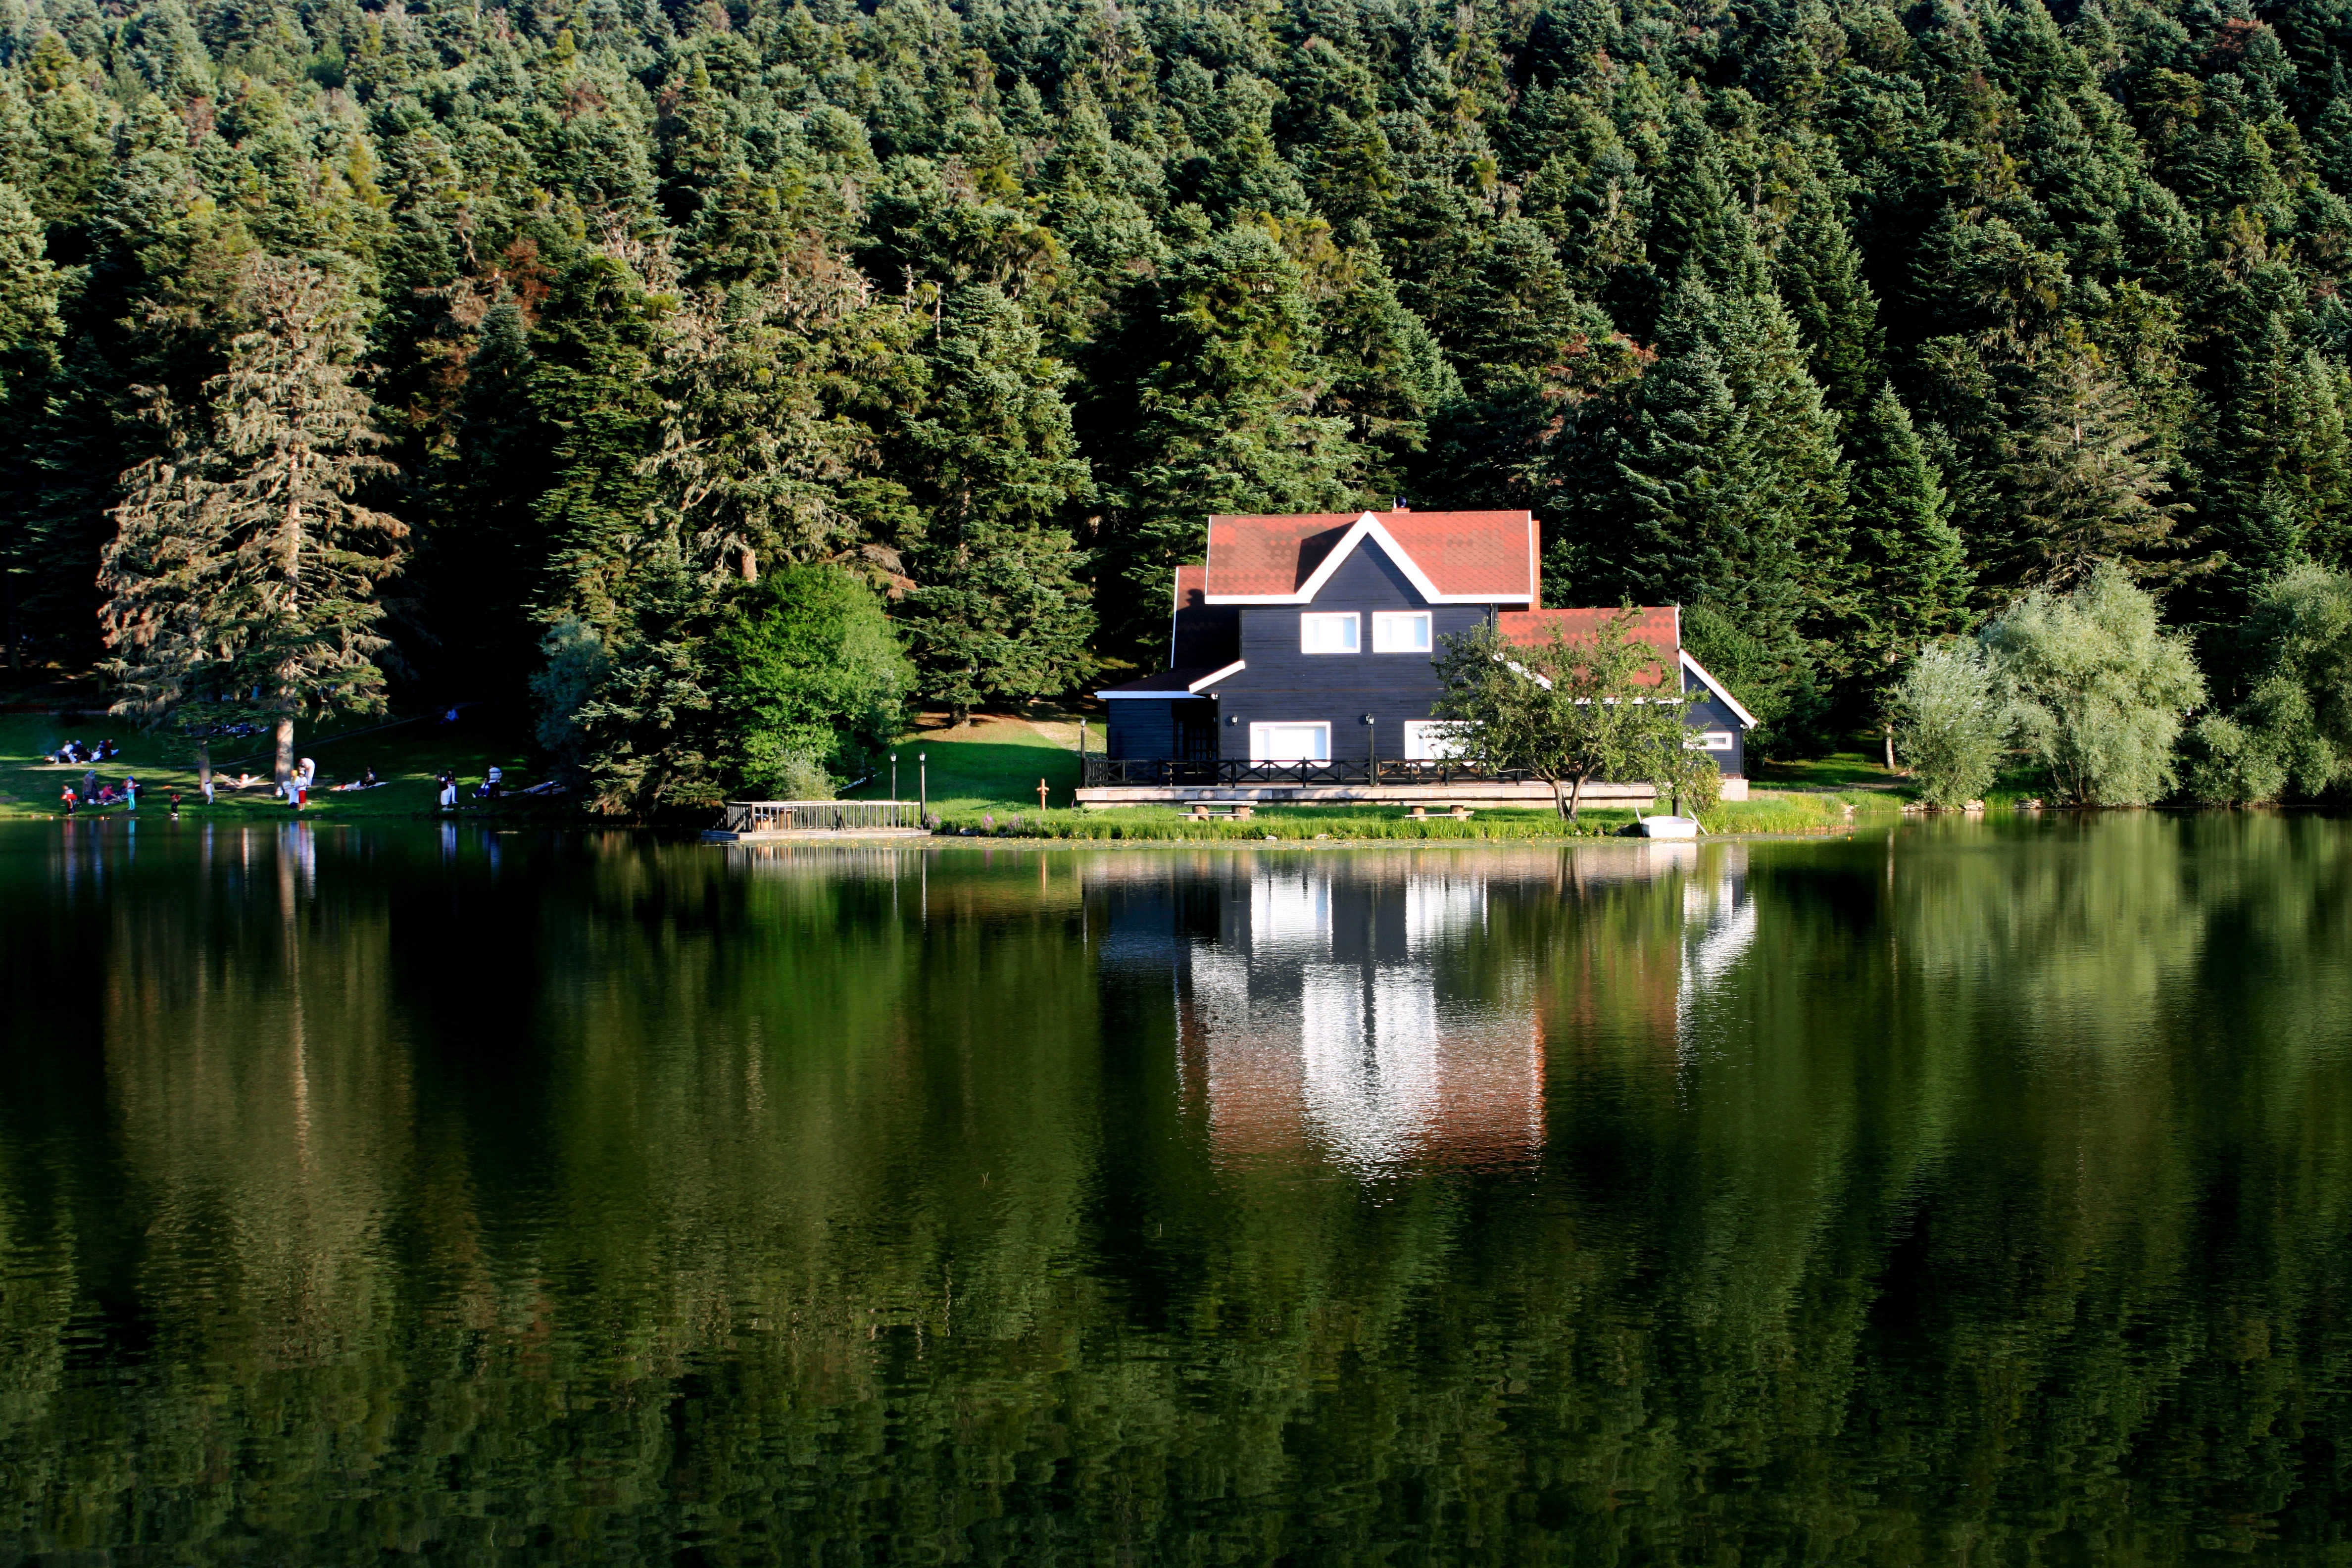
landscape, tree, water, nature, forest, wilderness, lake, pond, reflection, autumn, park, reservoir, turkey, rural area, bolu, lake house, woody plant, abant